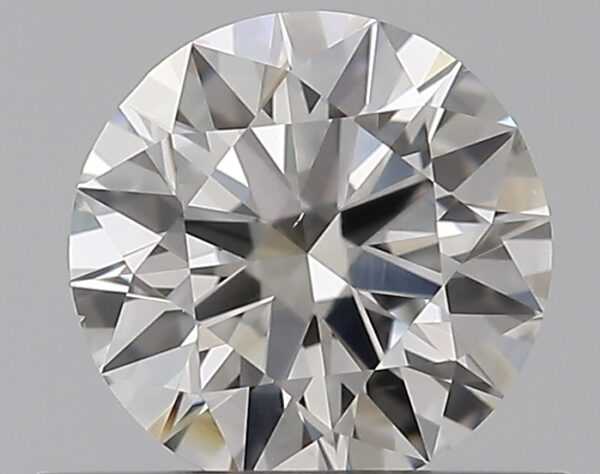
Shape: round
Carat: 0.5
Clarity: VS1
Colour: G
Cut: EX
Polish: EX
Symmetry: EX
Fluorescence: N
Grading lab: GIA
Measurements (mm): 5.12 x 5.15 x 3.12